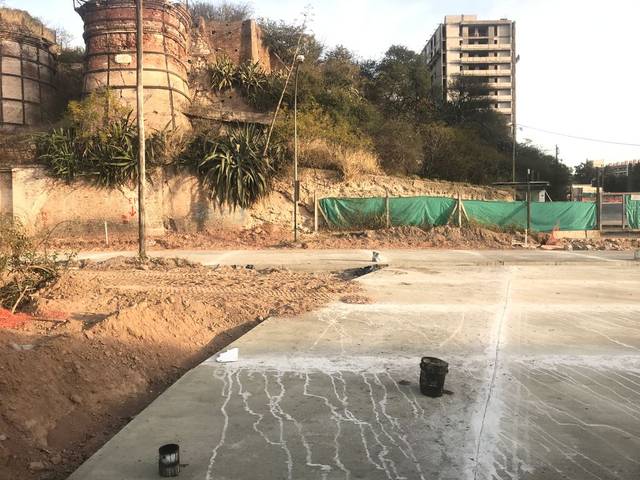
Region: Argentina
Coordinates: -31.425, -64.168